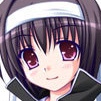
Portrait style: Anime Portrait